Solaire of Astora

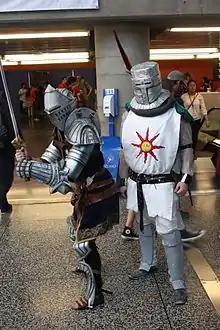
2014 Otakuthon with some attendees in cosplay

An Amiibo of Solaire was released alongside the Switch version of "" in 2018. It causes the player's character in the game to perform the gesture when tapped without any prerequisites. However, the Amiibo was exclusive to GameStop, causing heavy shortages in availability and making it rarer than usual.